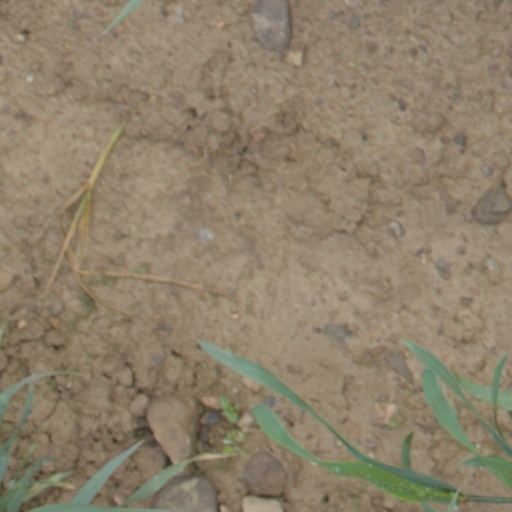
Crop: wheat